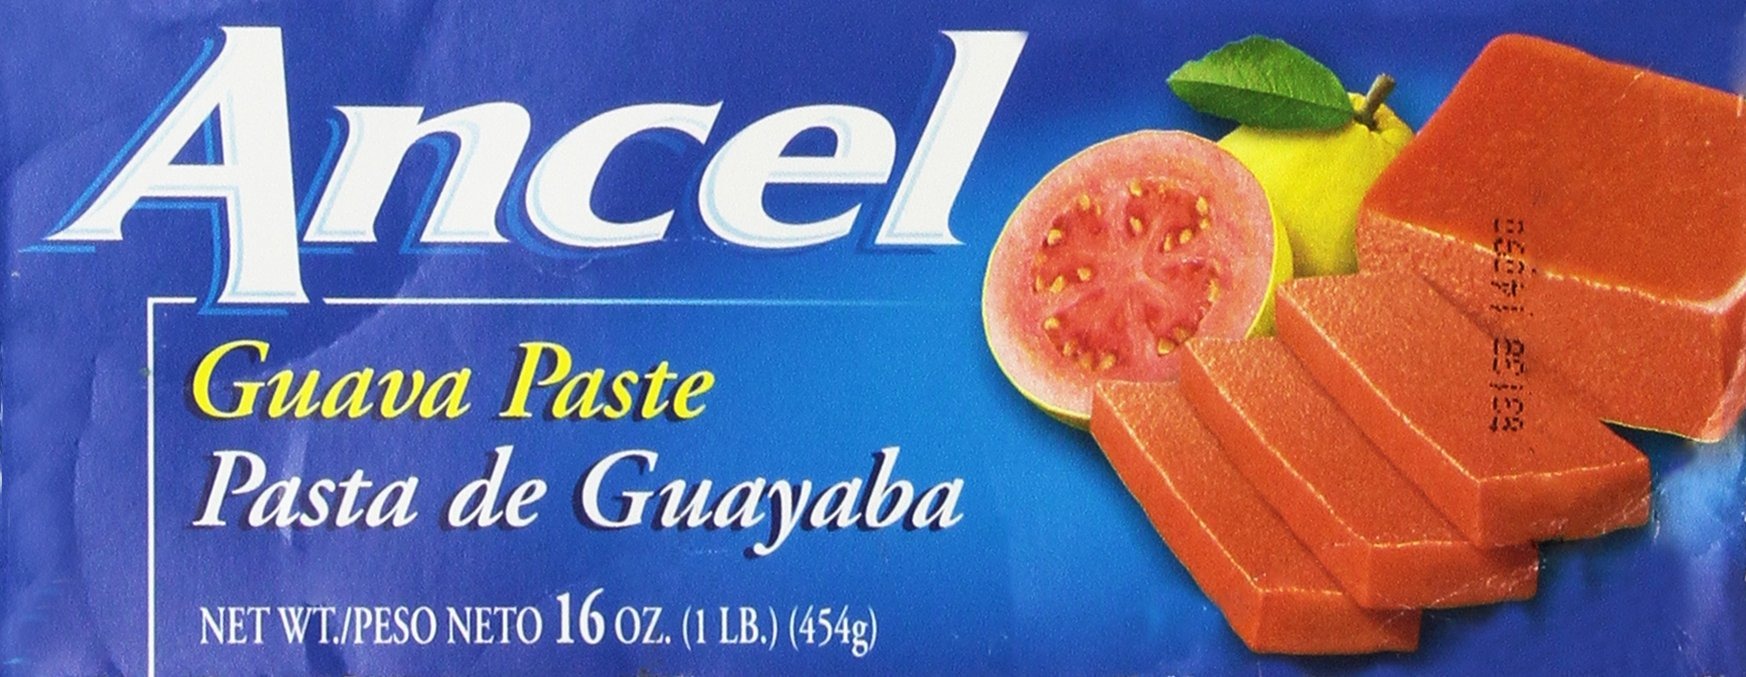
Item Name: Ancel Guava Paste, Pasta De Guayaba, 16oz
Bullet Point: Guava Paste, Pasta De Guayaba, 16oz
Product Description: Guava Paste, Pasta De Guayaba, 16oz
Value: 16.0
Unit: Ounce

Price: 11.98